Ocean general circulation model

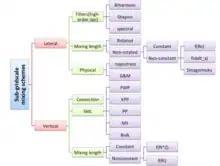
ocean parameterization scheme family tree

Molecular friction rarely upsets the dominant balances (geostrophic and hydrostatic) in the ocean. With kinematic viscosities of v=10m s the Ekman number is several orders of magnitude smaller than unity; therefore, molecular frictional forces are certainly negligible for large-scale oceanic motions. A similar argument holds for the tracer equations, where the molecular thermodiffusivity and salt diffusivity lead to Reynolds number of negligible magnitude, which means the molecular diffusive time scales are much longer than advective time scale. So we can thus safely conclude that the direct effects of molecular processes are insignificant for large-scale. Yet the molecular friction is essential somewhere. The point is that large-scale motions in the ocean interacted with other scales by the nonlinearities in primitive equation. We can show that by Reynolds approach, which will leads to the closure problem. That means new variables arise at each level in the Reynolds averaging procedure. This leads to the need of parameterization scheme to account for those sub grid scale effects.